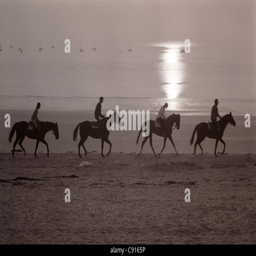
people ride horses along the beach at sunrise at the resort .